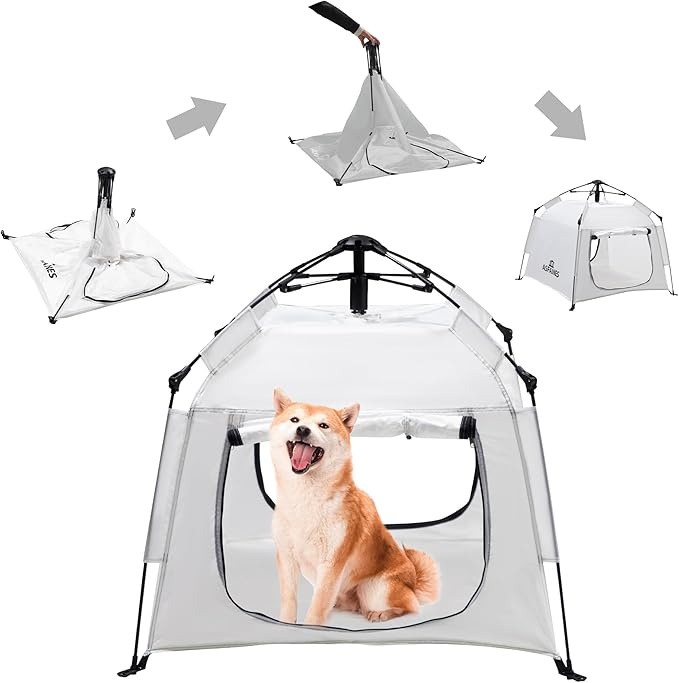
Outdoor Waterproof Pet Automatic Camping Tent, Pop up Cave Bed for Indoor Cats and Small Dogs, Portable Cat House Dog House, White.
About This Quick and Easy Setup: One-minute setup with a spring-loaded design, making it easy to deploy anytime, anywhere. Enjoy spontaneous outdoor adventures with your pet without the hassle of complicated assembly. Convenient Zippered Doors: Equipped with zippered doors at both the front and rear, providing easy access for pets. The double-door design ensures convenience and flexibility in various situations. Durable Scratch-Resistant Material: Constructed from durable scratch-resistant Oxford cloth, this tent can withstand even the most playful cats. High-quality material ensures long-lasting use. Convenient Storage Bag: Comes with a carry bag for easy storage and transportation. The lightweight design (2.6 lbs) makes it perfect for both indoor and outdoor use. Overview Brand : ASFANES Product Dimensions : 31.5"D x 31.5"W x 25.2"H Material : Polyester Color : White Style : White
Brand: ASFANES
Category: Animals & Pet Supplies > Pet Supplies > Pet Carriers & Crates > Soft-Sided Crates